Tom Blundell

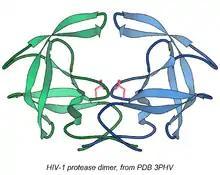
Original 1989 structure of the HIV protease dimer, from PDB 3PHV

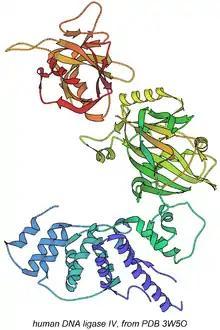
Human DNA ligase IV, from PDB 3W5O.

Blundell's research interests lie in elucidating the architecture and function of macromolecules and their multi-component assemblies using methods from biochemistry, protein crystallography, and bioinformatics, with the objectives of understanding biological function, of knowledge-based prediction of structure, and of discovering new therapeutics for cancer and tuberculosis. Systems studied include DNA repair, hormones, growth factors and hormone/receptor interactions, cellular signalling, crystallins (lens proteins), renin and HIV protease. He has contributed 235 crystal structures to the worldwide Protein Data Bank (accessed 3/3/16). At least seven of the Molecule-of-the-Month features at the RCSB site of the worldwide Protein Databank have featured molecular structures solved and studied by the Blundell lab, such as the glucagon hormone shown at left in David Goodsell's drawing, nerve growth factor, the RAD51-BRCA2 DNA recombination complex, and the DNA ligase shown at right. His group has written several broadly used bioinformatics programs. He co-authored a textbook on protein crystallography with Louise Johnson, which was translated into French and Russian.